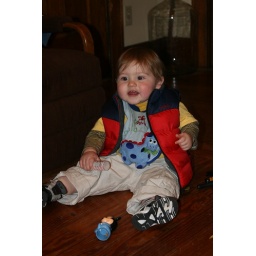
Eli playing on the floor at the old house, so cute in his vest.